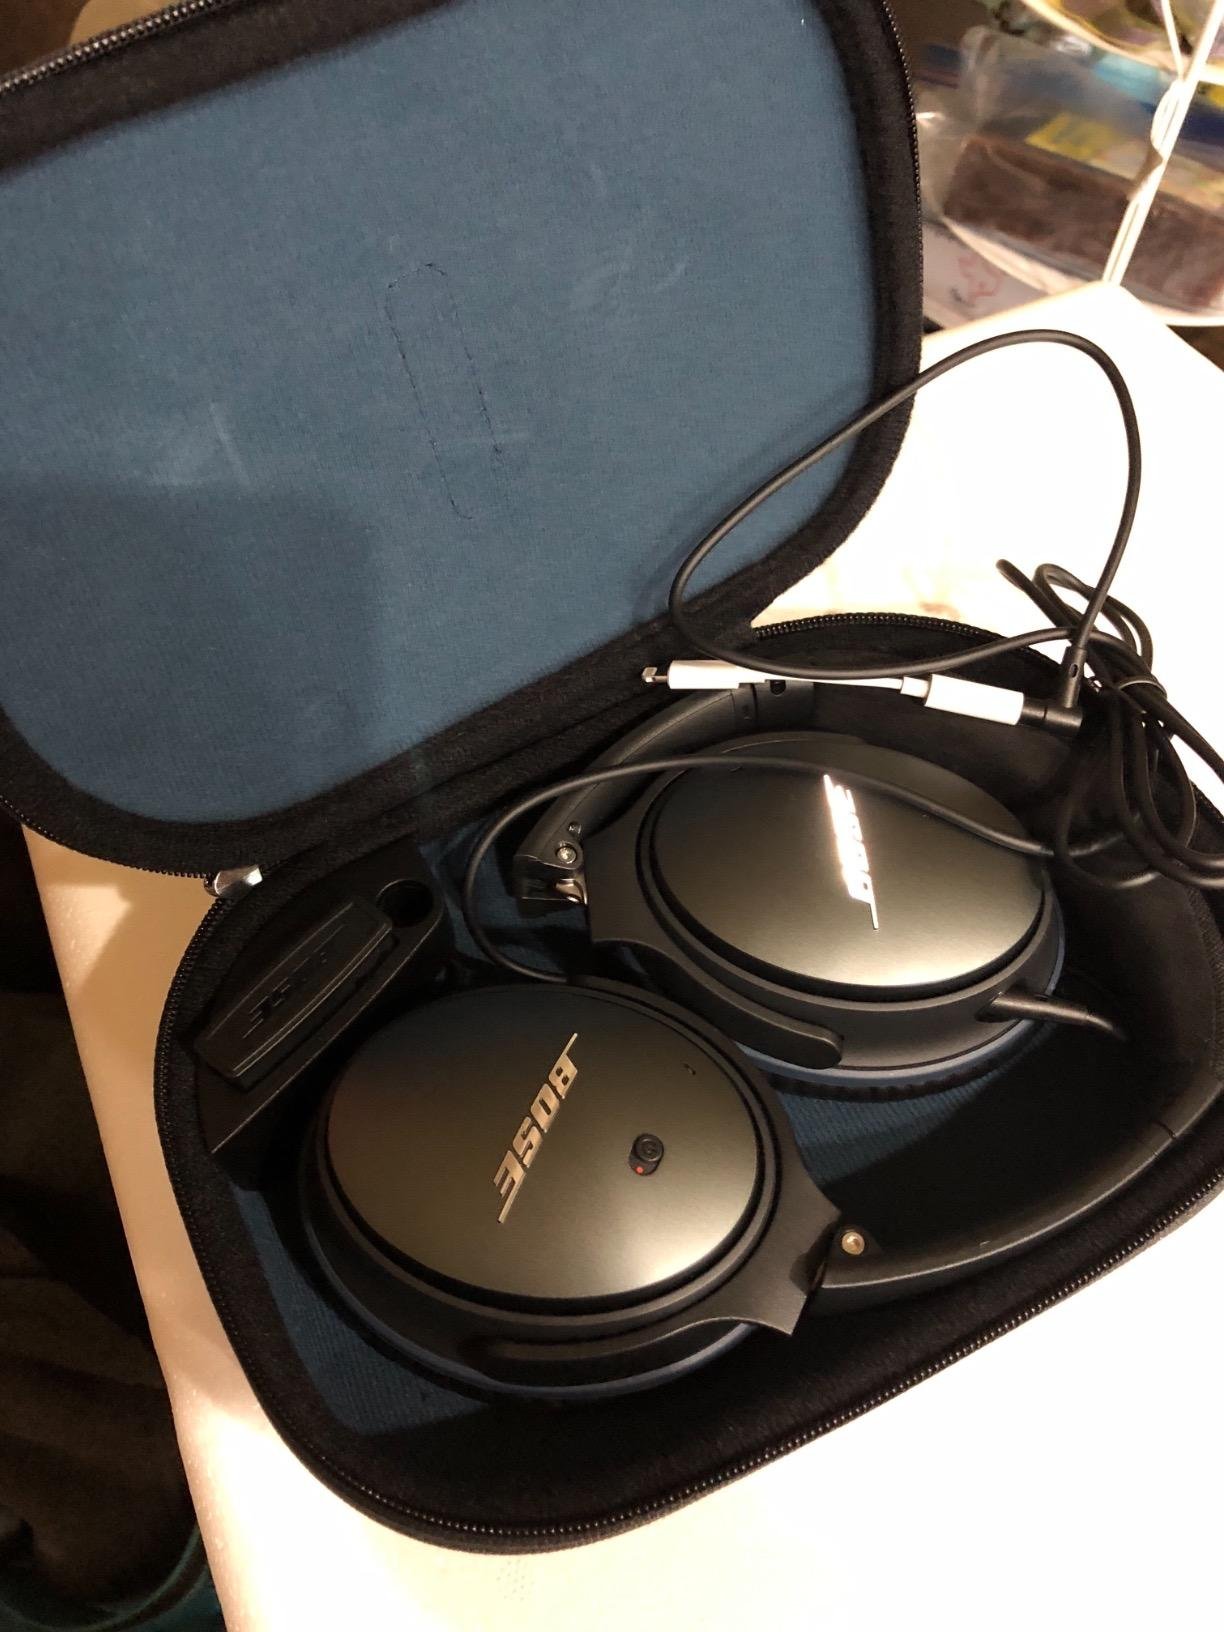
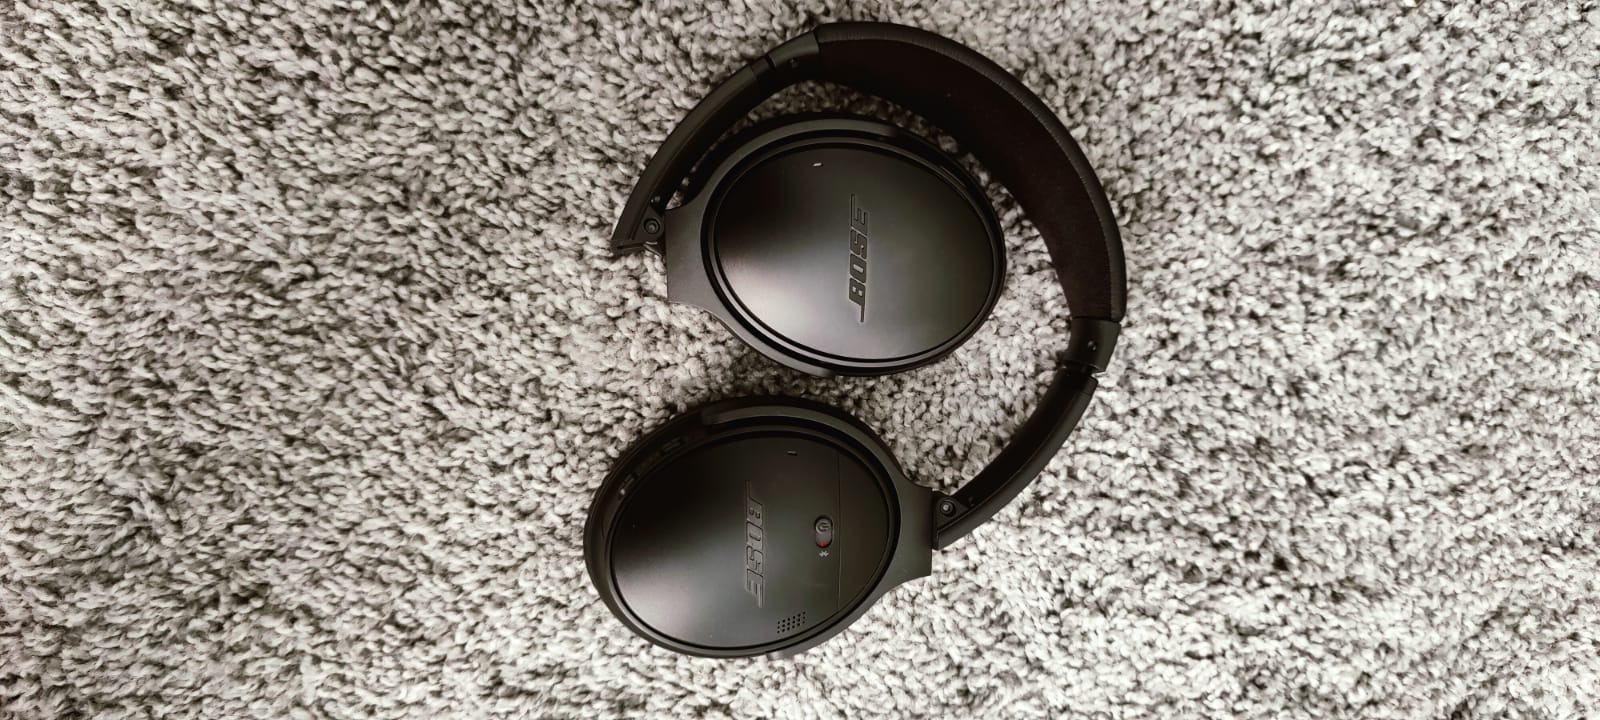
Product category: headphones
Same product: no